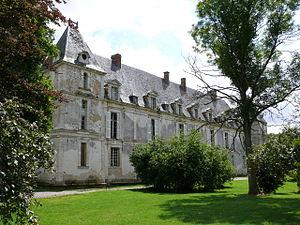
La communauté de communes du Contynois est une ancienne communauté de communes française, située dans le département de la Somme et la région Hauts-de-France.
Thoix est une commune française située dans le département de la Somme, en région Hauts-de-France.